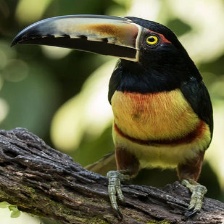
Species: COLLARED ARACARI
Scientific name: PTEROGLOSSUS TORQUATUS
ImageNet parent category: toucan